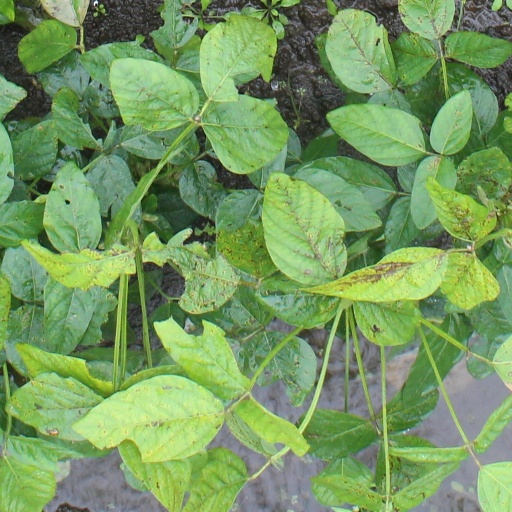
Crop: soybean